Françoise-Marguerite de Sévigné

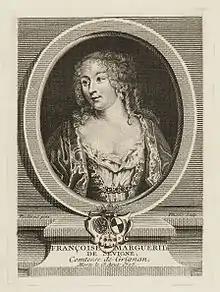
Madame de Grignan, engraved portrait

Françoise-Marguerite was born in Paris, France, on 10 October 1646, in the fashionable Place des Vosges. She was the first child of Henri de Sévigné and his young wife, Marie de Rabutin-Chantal. Two years later, at the family's Château des Rochers-Sévigné in Brittany, her brother, Charles de Sévigné, was born. In 1651, Henri was killed in a duel over his mistress, Madame de Gondran. Now a widow, the Marquise de Sévigné took her children back to Paris where they came to live with her uncle, l'abbé de Coulanges, in the Marais district.